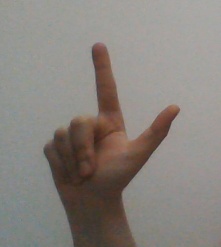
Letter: laam